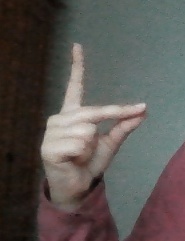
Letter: ta